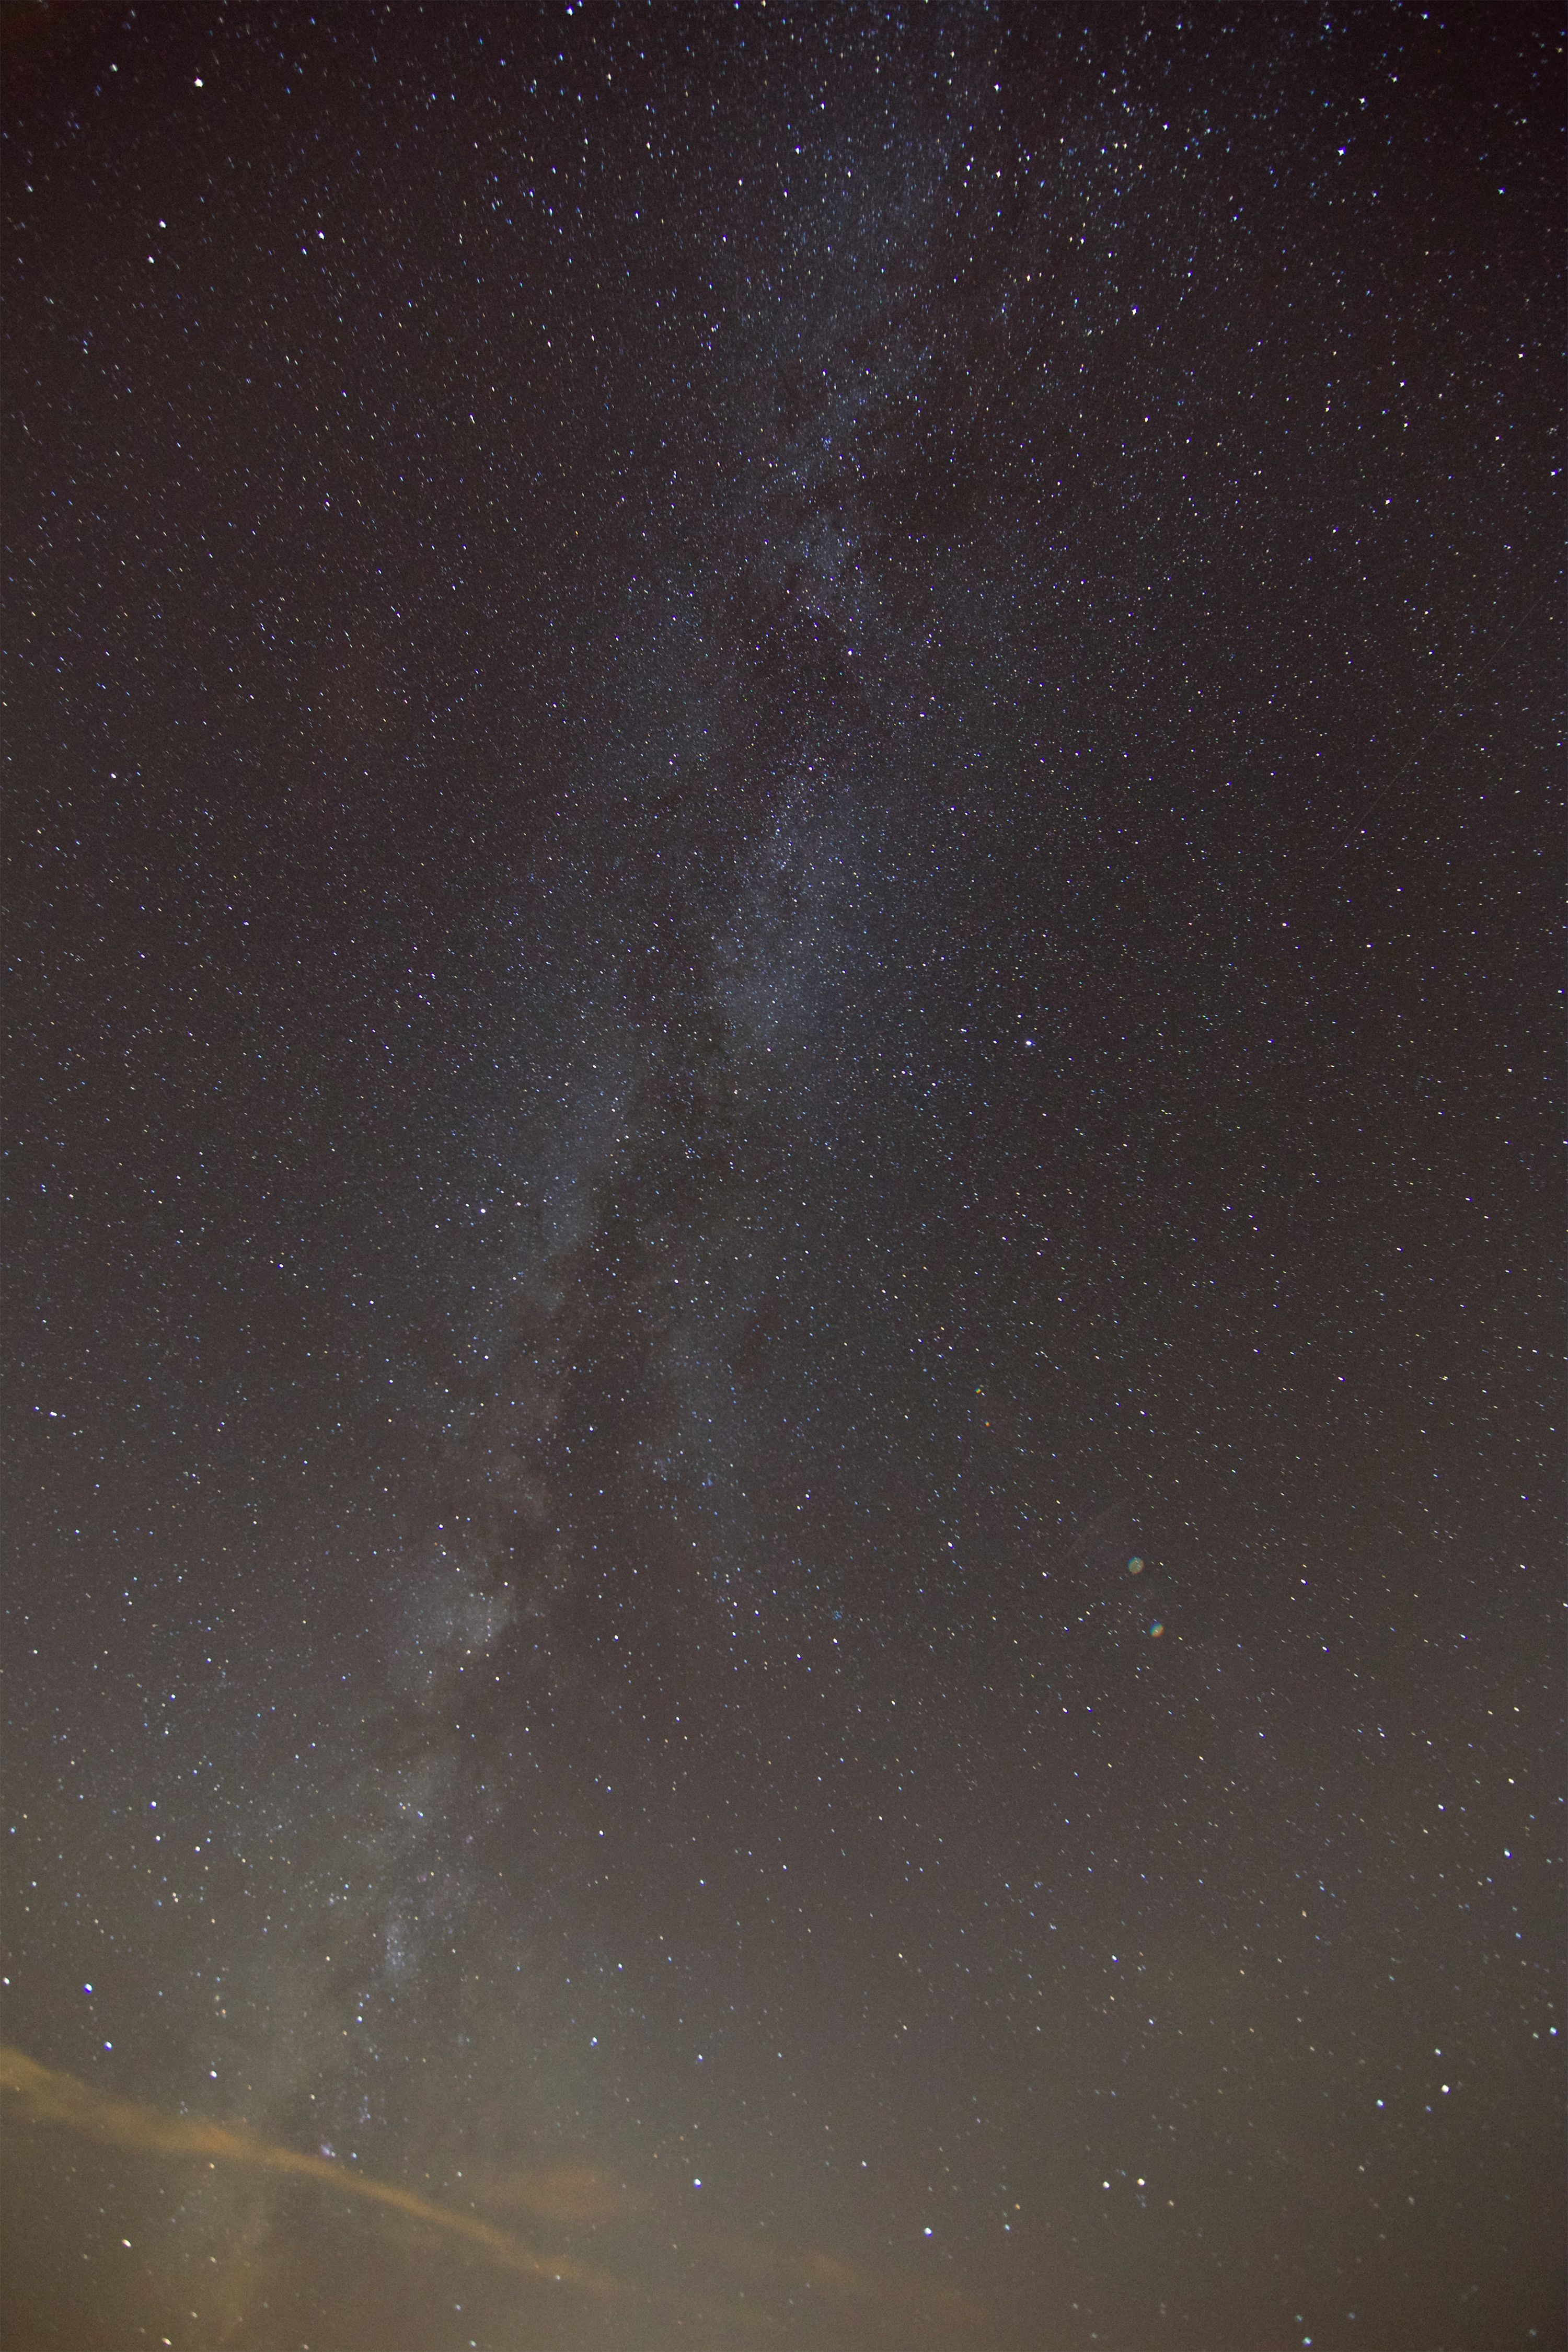
sky, night, star, milky way, atmosphere, galaxy, outer space, astronomy, stars, universe, midnight, astronomical object, spiral galaxy